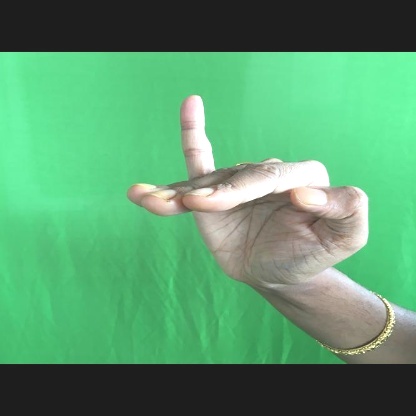
Mudra: Hamsapaksha